One Fat Summer

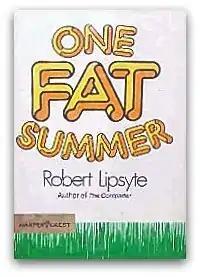
First edition

One Fat Summer is a teen drama novel written by American author Robert Lipsyte, published in 1977. In 2018, the novel was adapted into a motion picture titled "Measure of a Man", starring Blake Cooper, Donald Sutherland, Luke Wilson, and Judy Greer and was distributed by Great Point Media.